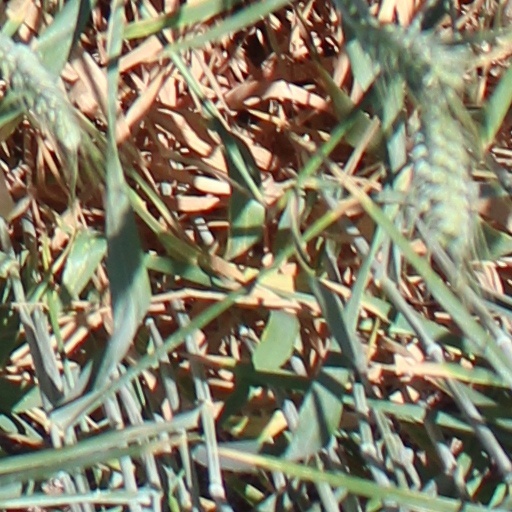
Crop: wheat